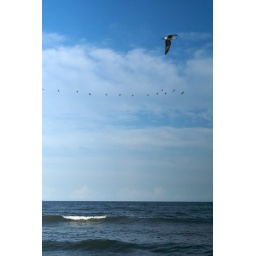
Birds in the sky over water